Karlštejn

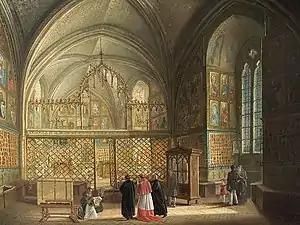
Chapel of the Holy Cross

Later, the Bohemian crown jewels were moved back to the castle and kept there for almost two centuries, with some short breaks. The castle underwent several reconstructions: in late Gothic style after 1480, in Renaissance style in the last quarter of the 16th century. In 1487, the big tower was damaged by fire and during the 16th century there were several adaptations. During the Thirty Years' War in 1619, the coronation jewels and the archive were brought to Prague, and in 1620, the castle was turned over to Ferdinand II, Holy Roman Emperor. After having been conquered in 1648 by Swedes, it fell in disrepair. Finally, a Gothic Revival reconstruction was carried out by Josef Mocker between 1887 and 1899, giving the castle its present look.